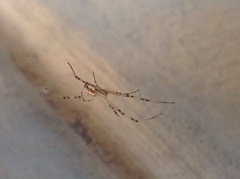
Species: Lactrodectus_hesperus